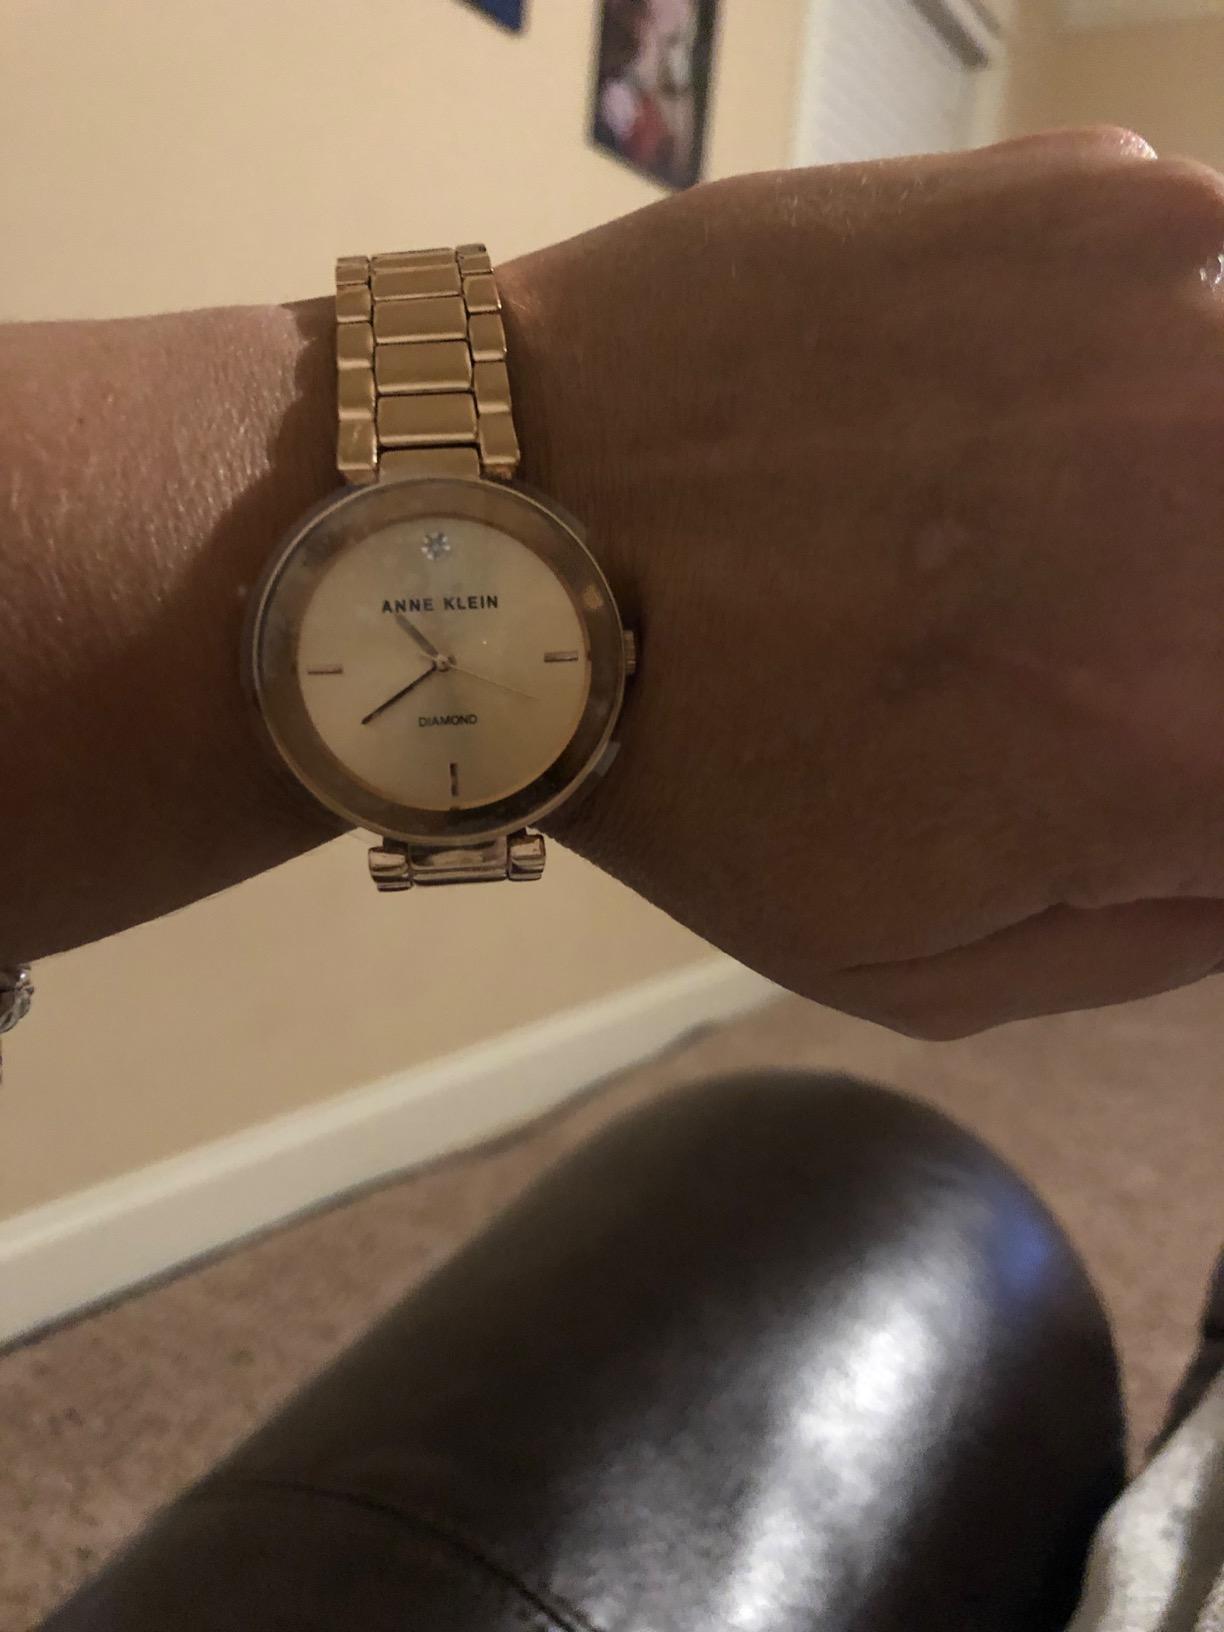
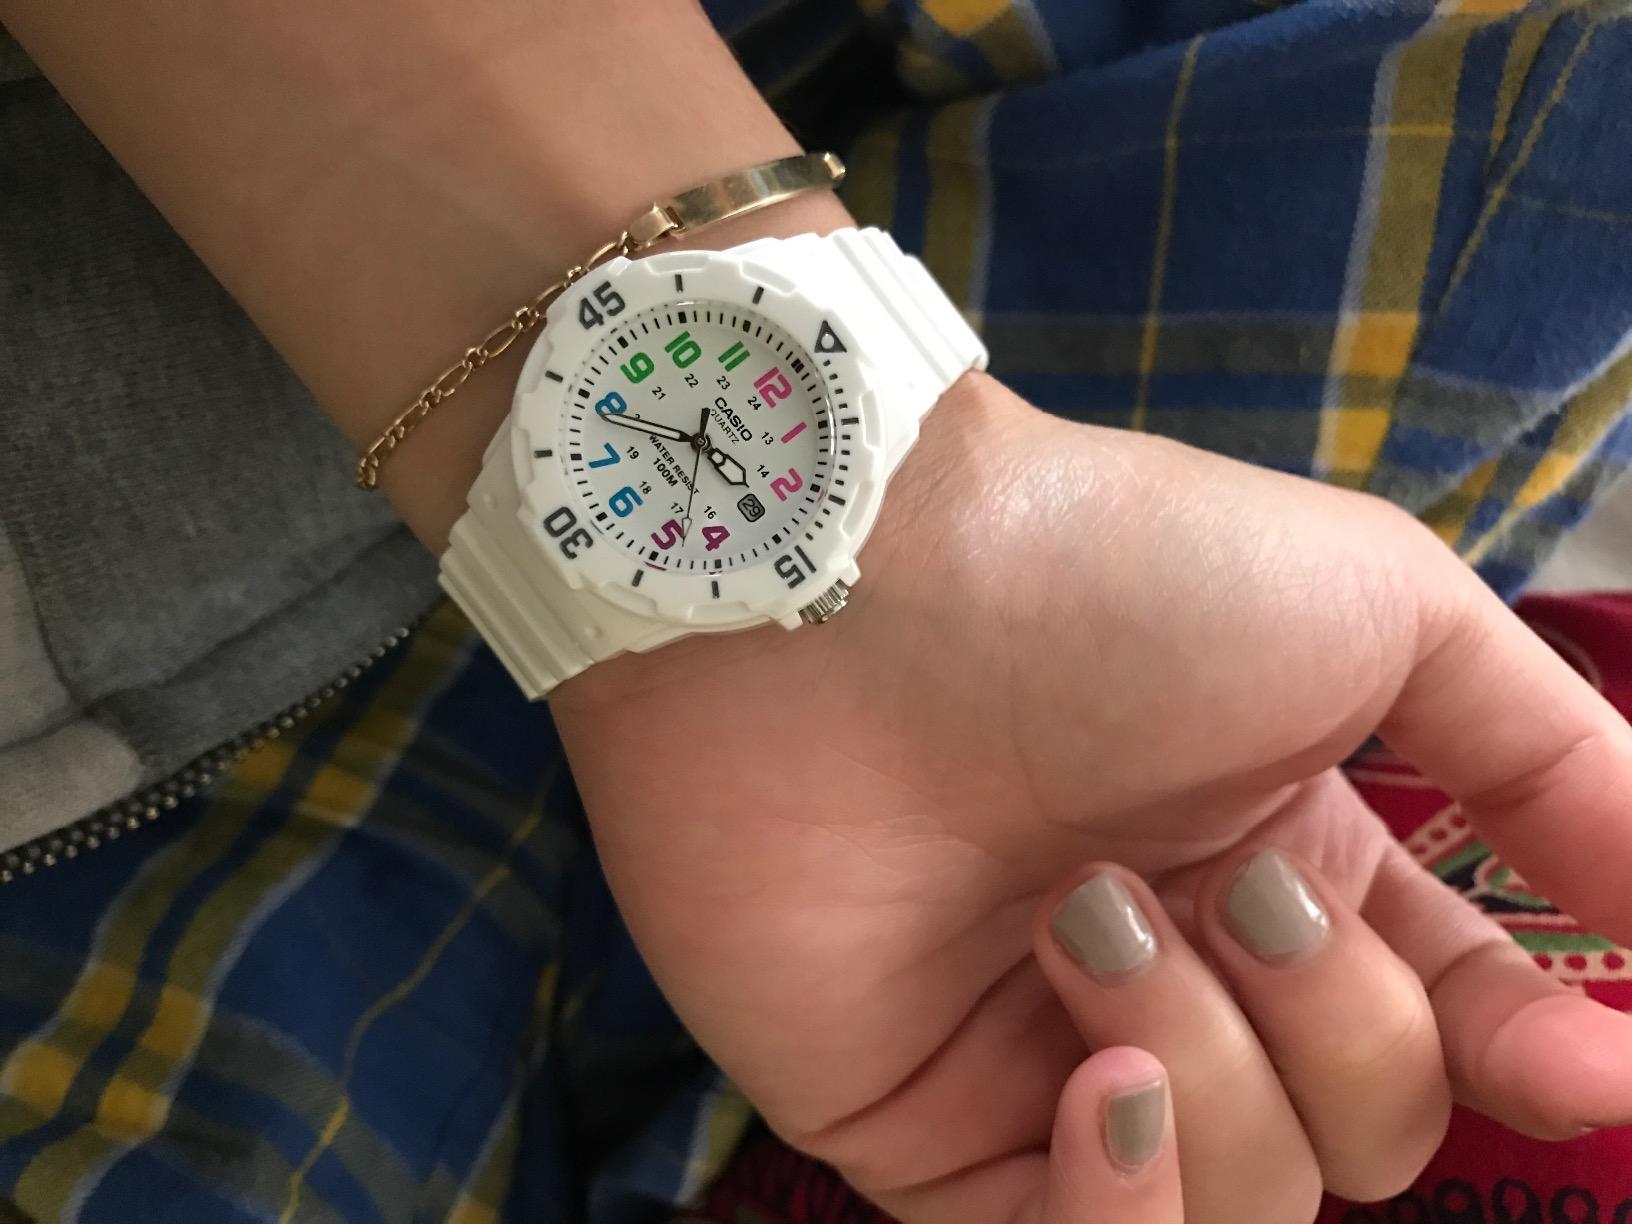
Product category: accessories_watch
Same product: no